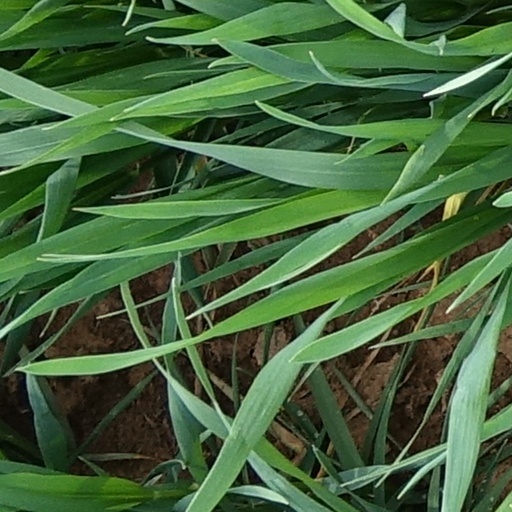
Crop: wheat